Sokhta Koh

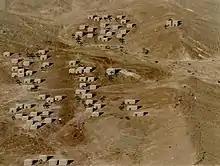
Computer-aided reconstruction of coastal Harappan settlement at Sokhta Koh near Pasni

Sokhta Koh (also known as Sotka Koh; lit. "burnt hill") is a Harappan site on the Makran coast, near the city of Pasni, in the Balochistan province of Pakistan. It was first surveyed by American archaeologist George F. Dales in 1960, while exploring estuaries along the Makran coast. The site is located about 15 miles north of Pasni. A similar site at Sutkagen-dor (also spelt Sutkagan Dor) lies about inland, astride Dasht River, north of Jiwani. Their position along a coastline (that was possibly much farther inland) goes well with evidence of overseas commerce in Harappan times. Based on pottery styles, it is estimated that the settlement belongs to the Mature Harappan (Integration) Era (2600–1900 BC).